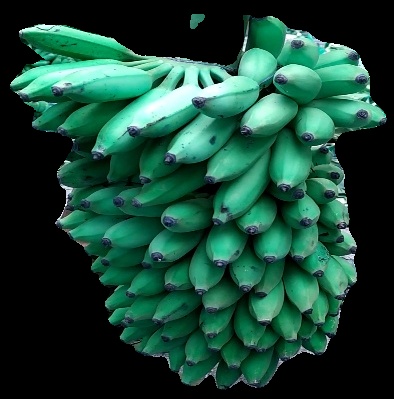
Variety: elakki-bale
Grade: grade1